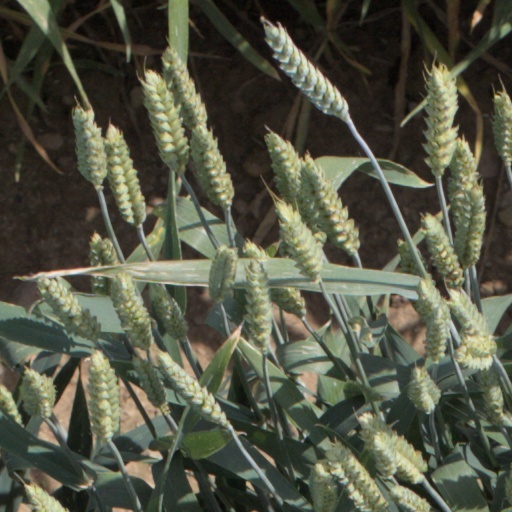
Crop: wheat